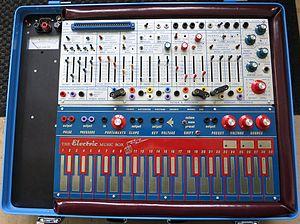
Un synthétiseur analogique est un synthétiseur qui utilise des circuits analogiques et des signaux analogiques pour générer des sons par des techniques électroniques.